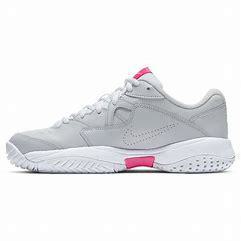
Brand: Nike
Model: Court Lite 2